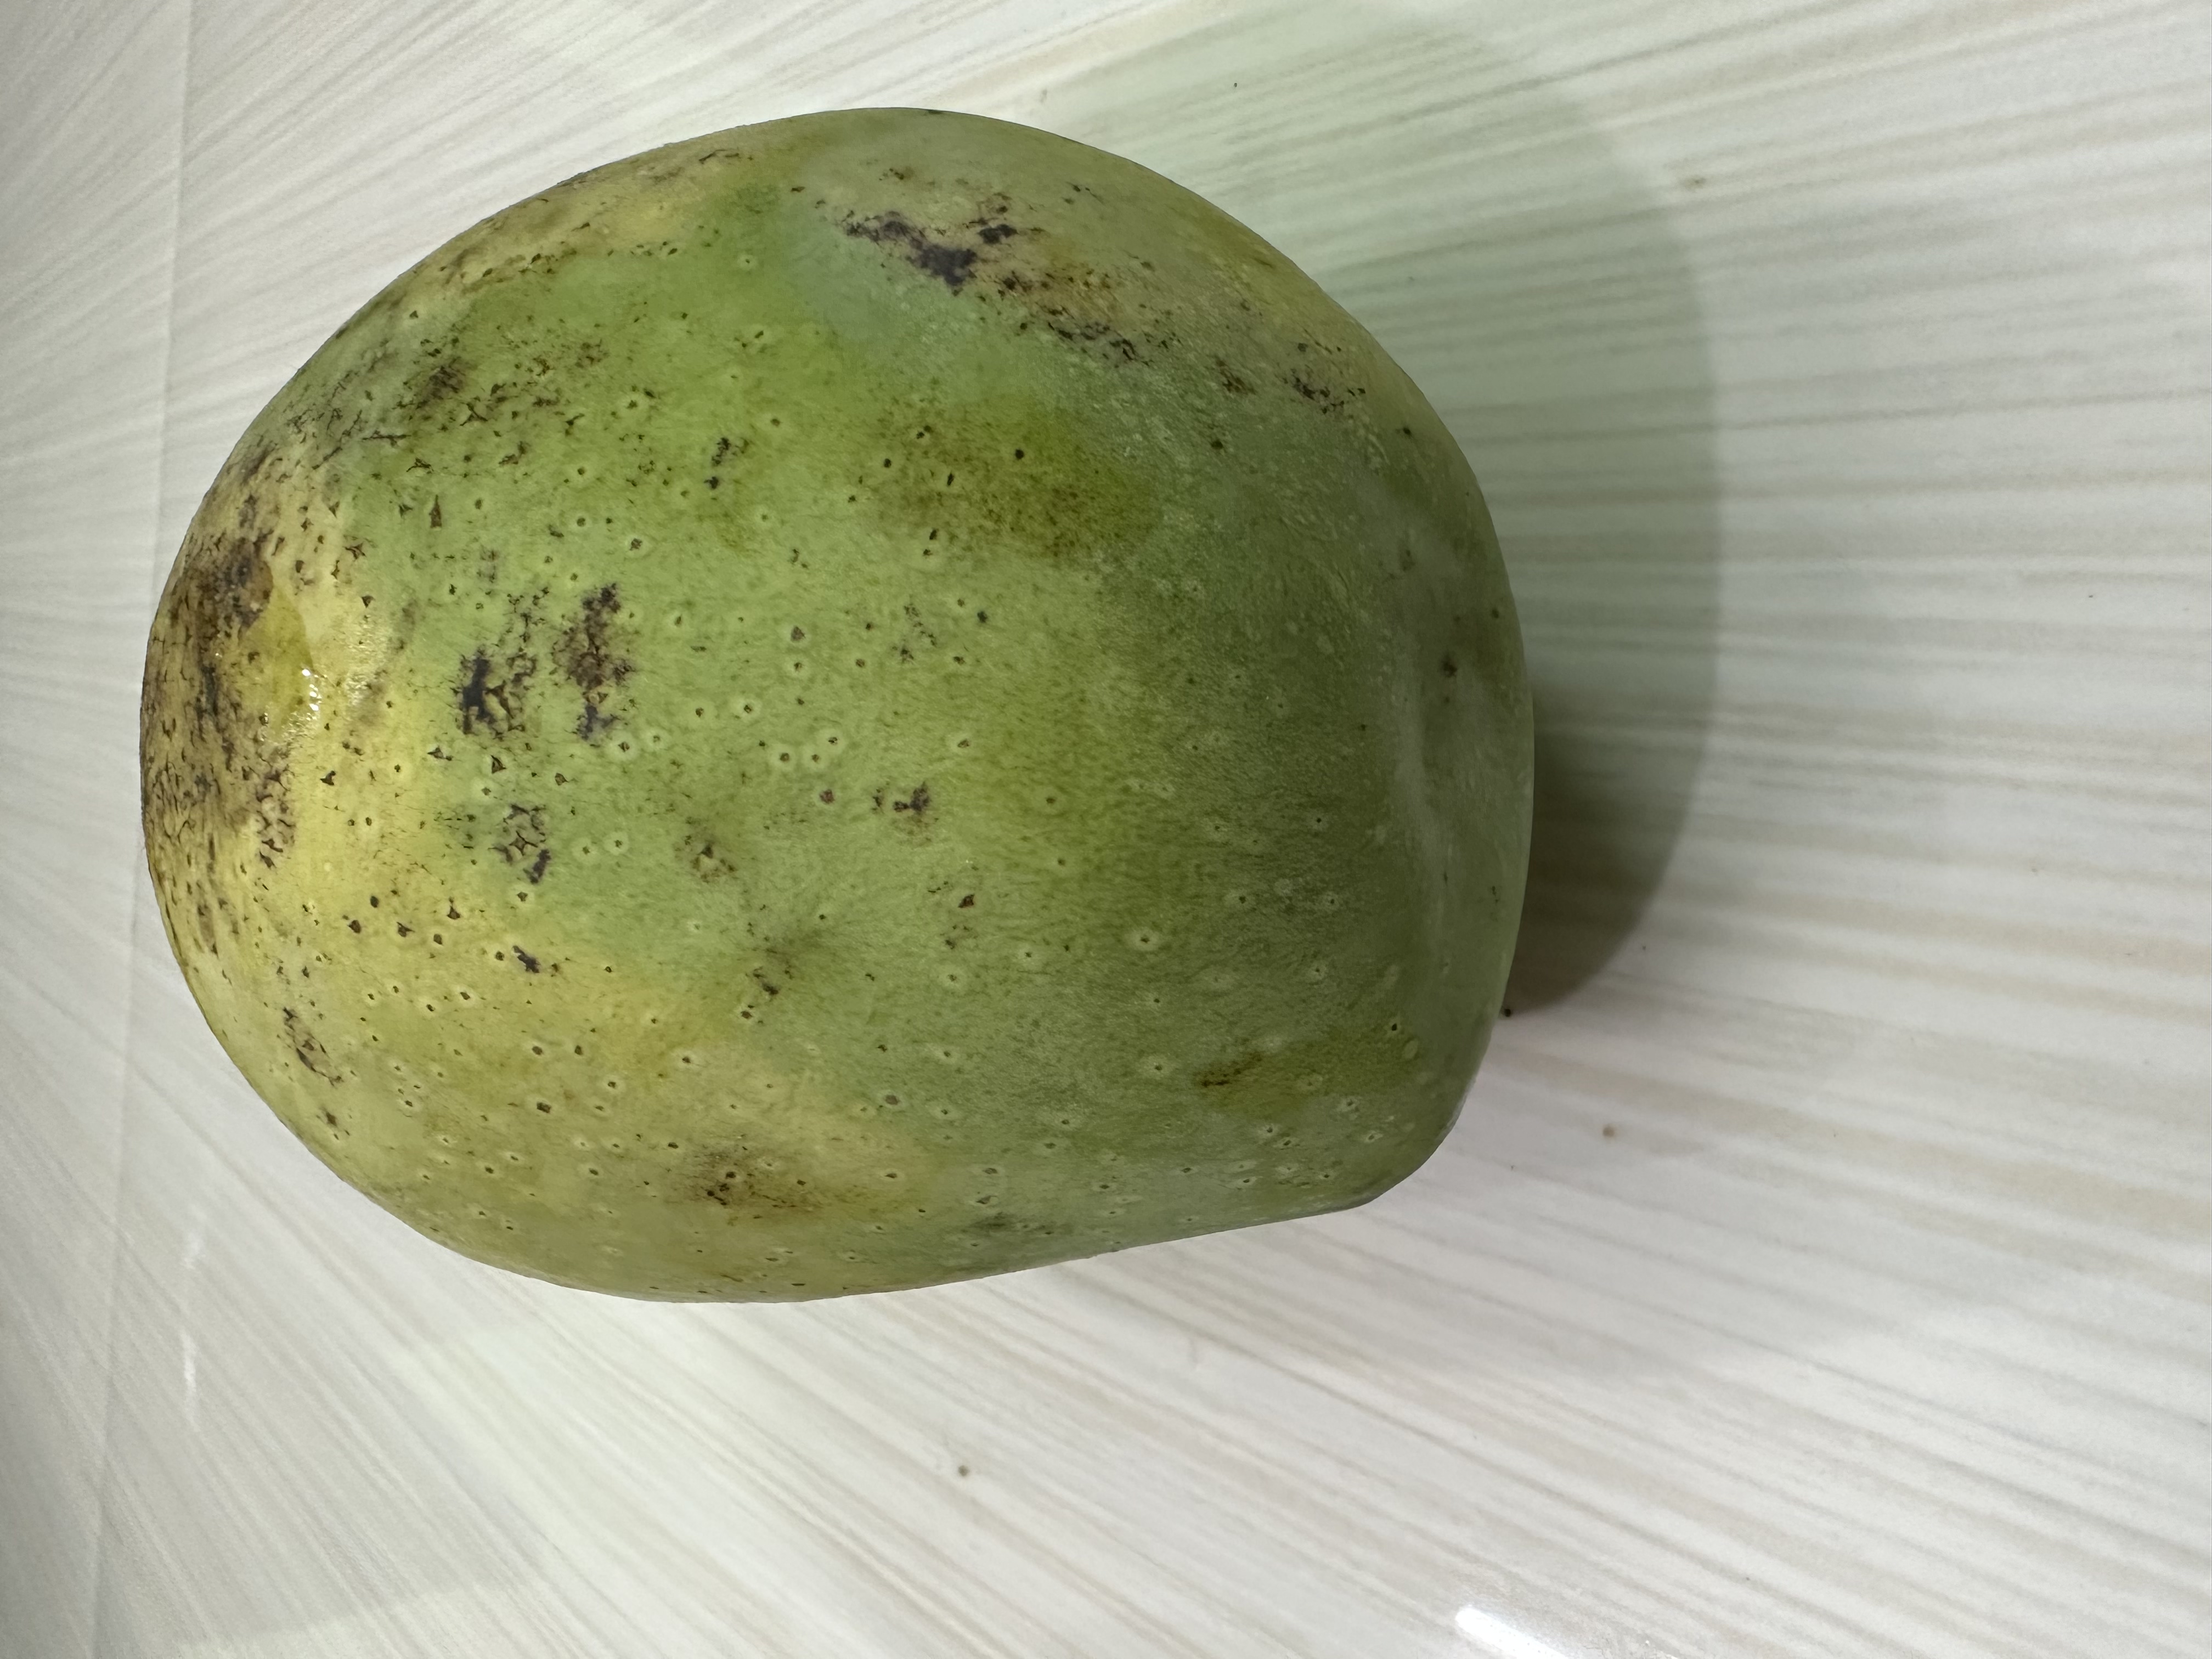
Mango variety: Fazlee